Familial hypercholesterolemia

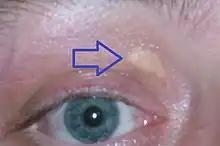
Xanthelasma palpebrarum, yellowish patches consisting of cholesterol deposits above the eyelids. These are more common in people with FH.

Familial hypercholesterolemia (FH) is a genetic disorder characterized by high cholesterol levels, specifically very high levels of low-density lipoprotein cholesterol (LDL cholesterol), in the blood and early cardiovascular diseases. The most common mutations diminish the number of functional LDL receptors in the liver or produce abnormal LDL receptors that never go to the cell surface to function properly (abnormal trafficking). Since the underlying body biochemistry is slightly different in individuals with FH, their high cholesterol levels are less responsive to the kinds of cholesterol control methods which are usually more effective in people without FH (such as dietary modification and statin tablets). Nevertheless, treatment (including higher statin doses and PCSK9 inhibitors) is usually effective.